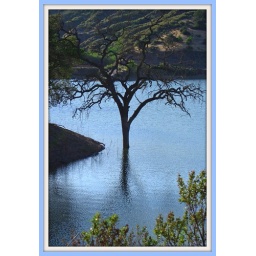
tree in water